Basque conflict

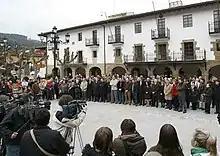
Demonstrations after every ETA attack were common around Spain

After the government falsely accused ETA of carrying out the 2004 Madrid train bombings, the conservative government lost the elections to the Socialist Workers' Party, and José Luis Rodríguez Zapatero became the new Prime Minister of Spain. One of Zapatero's first actions was to engage in new peace talks with ETA. In mid-2006, the organisation declared a ceasefire, and conversations between Batasuna, ETA and the Basque and Spanish governments started. Despite the claims of peace talks ending in December, when ETA broke the truce with a massive car bomb at Madrid-Barajas Airport, a new round of conversations took place in May 2007. ETA officially ended the ceasefire in 2007, and resumed its attacks around Spain. From that moment on, the Spanish government and police intensified their struggle against both ETA and the Abertzale left. Hundreds of members of the armed organisation were arrested after the end of the truce, with four of its leaders being arrested in less than one year. Meanwhile, the Spanish authorities banned more political parties such as Basque Nationalist Action, Communist Party of the Basque Homelands and Demokrazia Hiru Milioi. Youth organisations such as Segi were banned, while members of trade unions, such as Langile Abertzaleen Batzordeak were arrested. In 2008, Falange y Tradición, a new Spanish far-right nationalist group, appeared and carried out dozens of attacks in the Basque Country. The organisation was dismantled in 2009.